English land law

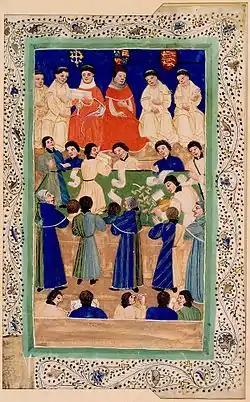
The Court of Chancery could mitigate the injustice of strict common law rules of property, if the Lord Chancellor deemed it equitable. The court systems were merged by the Judicature Acts of 1873–1875.

The history of English land law can be traced into Roman times, and through the Dark Ages under Saxon monarchs where, as for most of human history, land was the dominant source of social wealth. The start of an English law of real property, however, came after the Norman Invasion of 1066, when a common law was built throughout England. The new King, William the Conqueror, started standardising England's feudal rules, and compiled a reference for all land and its value in the Domesday Book of 1086. This was used to determine taxes, and the feudal dues that were to be paid. Feudalism meant that all land was held by the Monarch. Estates in land were granted to lords, who in turn parcelled out property to tenants. Tenants and lords had obligations of work, military service, and payment of taxation to those up the chain, and ultimately to the Crown. Most of the peasantry were bonded to their masters. Serfs, cottars or slaves, who may have composed as much as 88 per cent of the population in 1086, were bound by law to work on the land. They could not leave without permission of their Lords. But also, even those who were classed as free men were factually limited in their freedom, by the limited chances to acquire property. Around 1187 Ranulf de Glanvill, King Henry II's Chief Justiciar composed the first major treatise of the common law, the "Tractatus de legibus et consuetudinibus regni Angliae", setting out the system of writs that people used to claim rights of property, and rights against one another. Glanvill himself died in the Third Crusade, and as discontent resulting from the crusades' cost grew, English barons forced King John to sign Magna Carta. This guaranteed rights of representation to the barons, but contained very little for "commoners". However, a number of clauses were extracted and expanded into the Charter of the Forest 1217, which did allow people access to common land, where people could hunt and fish for food. Over the centuries, the law expanded on the extent of common ownership, but generally the trend was toward removing land from people. The Commons Act 1236 allowed the Lord of a Manor to enclose any manorial land that had previously been common, and the Statute of Westminster 1285 formalised the system of entail so that land would only pass to the heirs of a landlord. The Statute "Quia Emptores Terrarum" 1290 allowed alienation of land only by substitution of the title holder, halting creation of further sub-tenants. The civil liberties of Magna Carta of 1215, and its reissue in 1297, were only meant for barons and lords, while the vast majority of people were poor, subjugated and dispossessed. In 1256, the second major treatise, by Henry de Bracton, "De Legibus et Consuetudinibus Angliae" set out the laws of property or "things", alongside laws of "persons" and "actions".